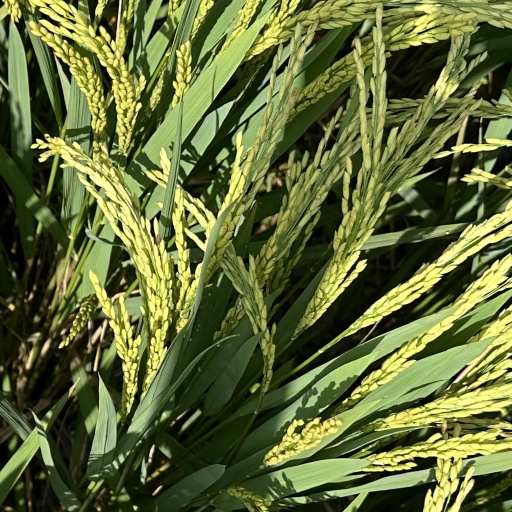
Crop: rice